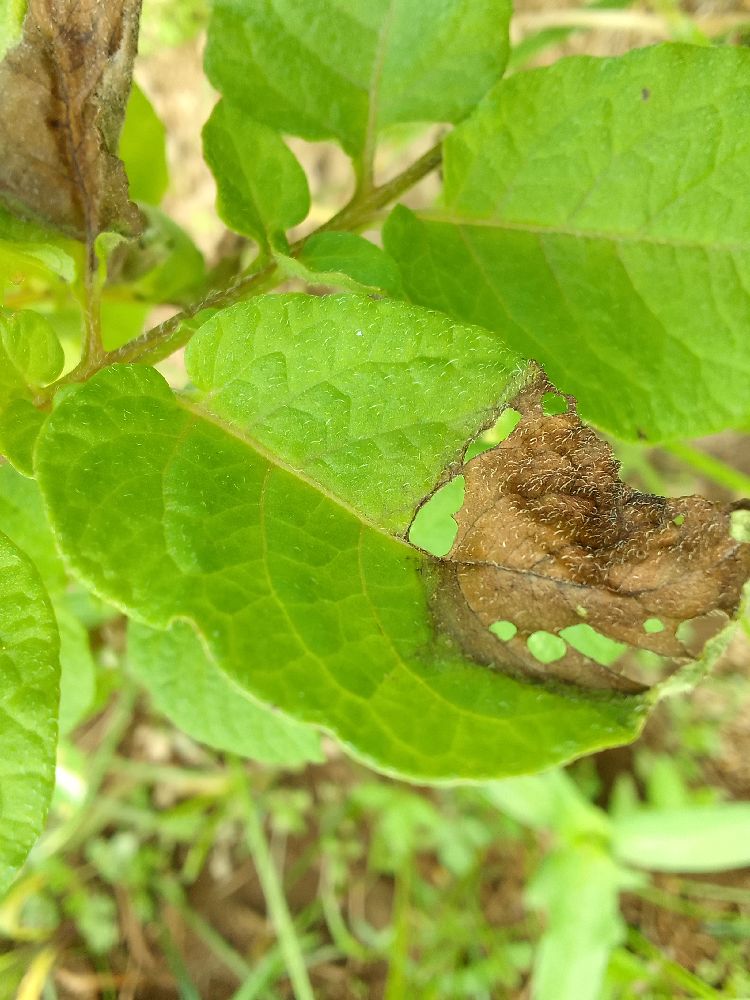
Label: Late blight